Meredith Monk

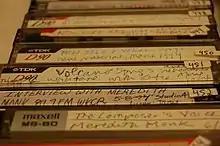
Cassettes of various Meredith Monk performances

In the early 1990s, Monk composed an opera called "Atlas", which premiered in Houston, Texas, in 1991. She has also written pieces for instrumental ensembles and symphony orchestras. Her first symphonic work was "Possible Sky" (2003). It was followed by "Stringsongs" (2004) for string quartet, which was commissioned by the Kronos Quartet. In 2005, events were held all over the world in celebration of the 40th anniversary of her career, including a concert in Carnegie Hall featuring Björk, Terry Riley, DJ Spooky (who sampled Monk on his album "Drums of Death"), Ursula Oppens, Bruce Brubaker, John Zorn, and the new music ensembles Alarm Will Sound and Bang on a Can All-Stars, along with the Pacific Mozart Ensemble. Meredith Monk has been composer in residence for Carnegie Hall, concluding in 2015.